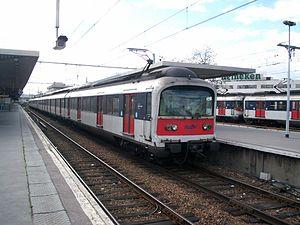
Le MS 61 est un matériel commandé par la RATP en 1963, dans le but de desservir une nouvelle ligne de transport régional traversant la capitale d'est en ouest qui deviendra la ligne A du RER en 1977.